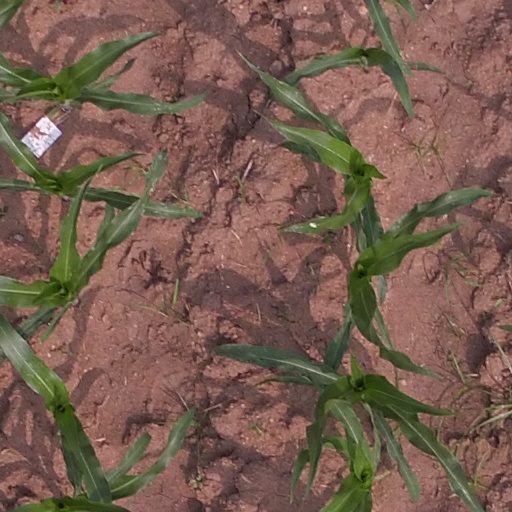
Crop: maize; corn